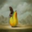
Label: pear